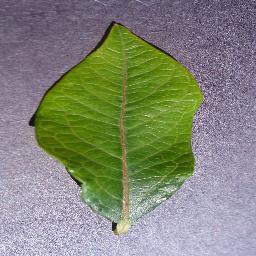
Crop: blueberry
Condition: healthy